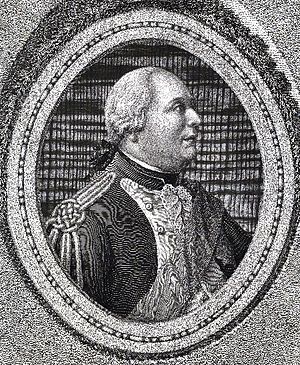
Karl Christian af Nassau-Weilburg
Karl Christian af Nassau-Weilburg var fyrste af Nassau-Weilburg fra 1753 til 1788.